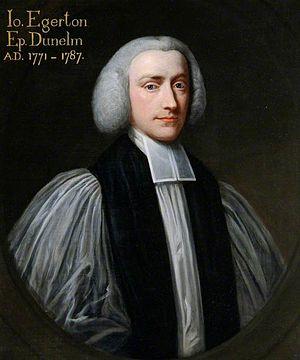
John Egerton était un membre du clergé de l'Église d'Angleterre de la famille Egerton qui devint évêque de Durham.